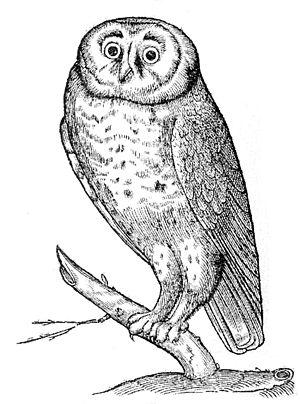
Sujet
Giovan Battista Bellaso : Novi et singolari modi di cifrare, ouvrage de cryptologie ;
Conrad Gessner, né le 26 mars 1516 à Zurich et mort le 13 décembre 1565 dans la même ville, est un naturaliste suisse, connu pour son œuvre de polygraphe humaniste. Plusieurs de ses ouvrages encyclopédiques sont considérés comme fondateurs d'un domaine. Son Historiae animalium est le premier ouvrage de zoologie moderne visant à décrire tous les animaux connus. Son Bibliotheca universalis est le premier catalogue bibliographique des ouvrages imprimés du premier siècle de l'imprimerie en Europe.